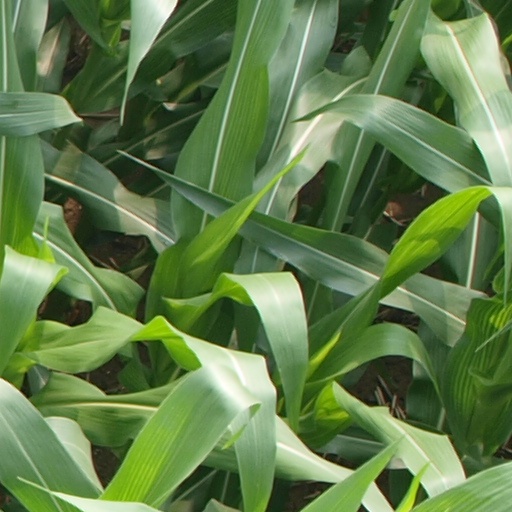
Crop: maize; corn